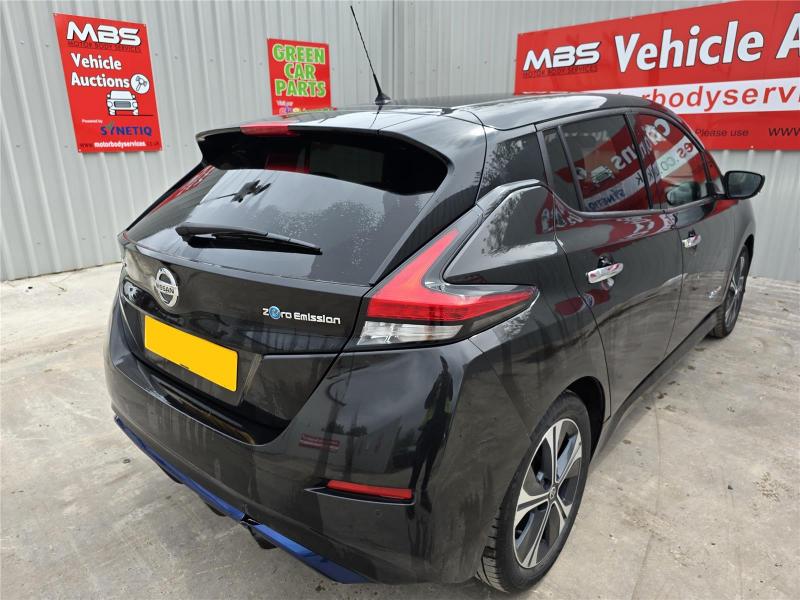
Aucun dommage détecté.
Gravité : aucun